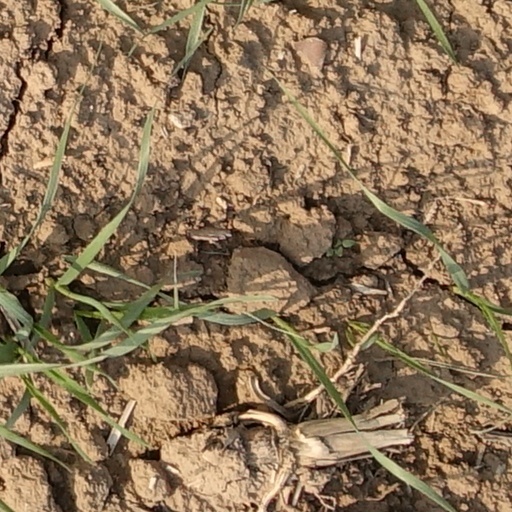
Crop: wheat